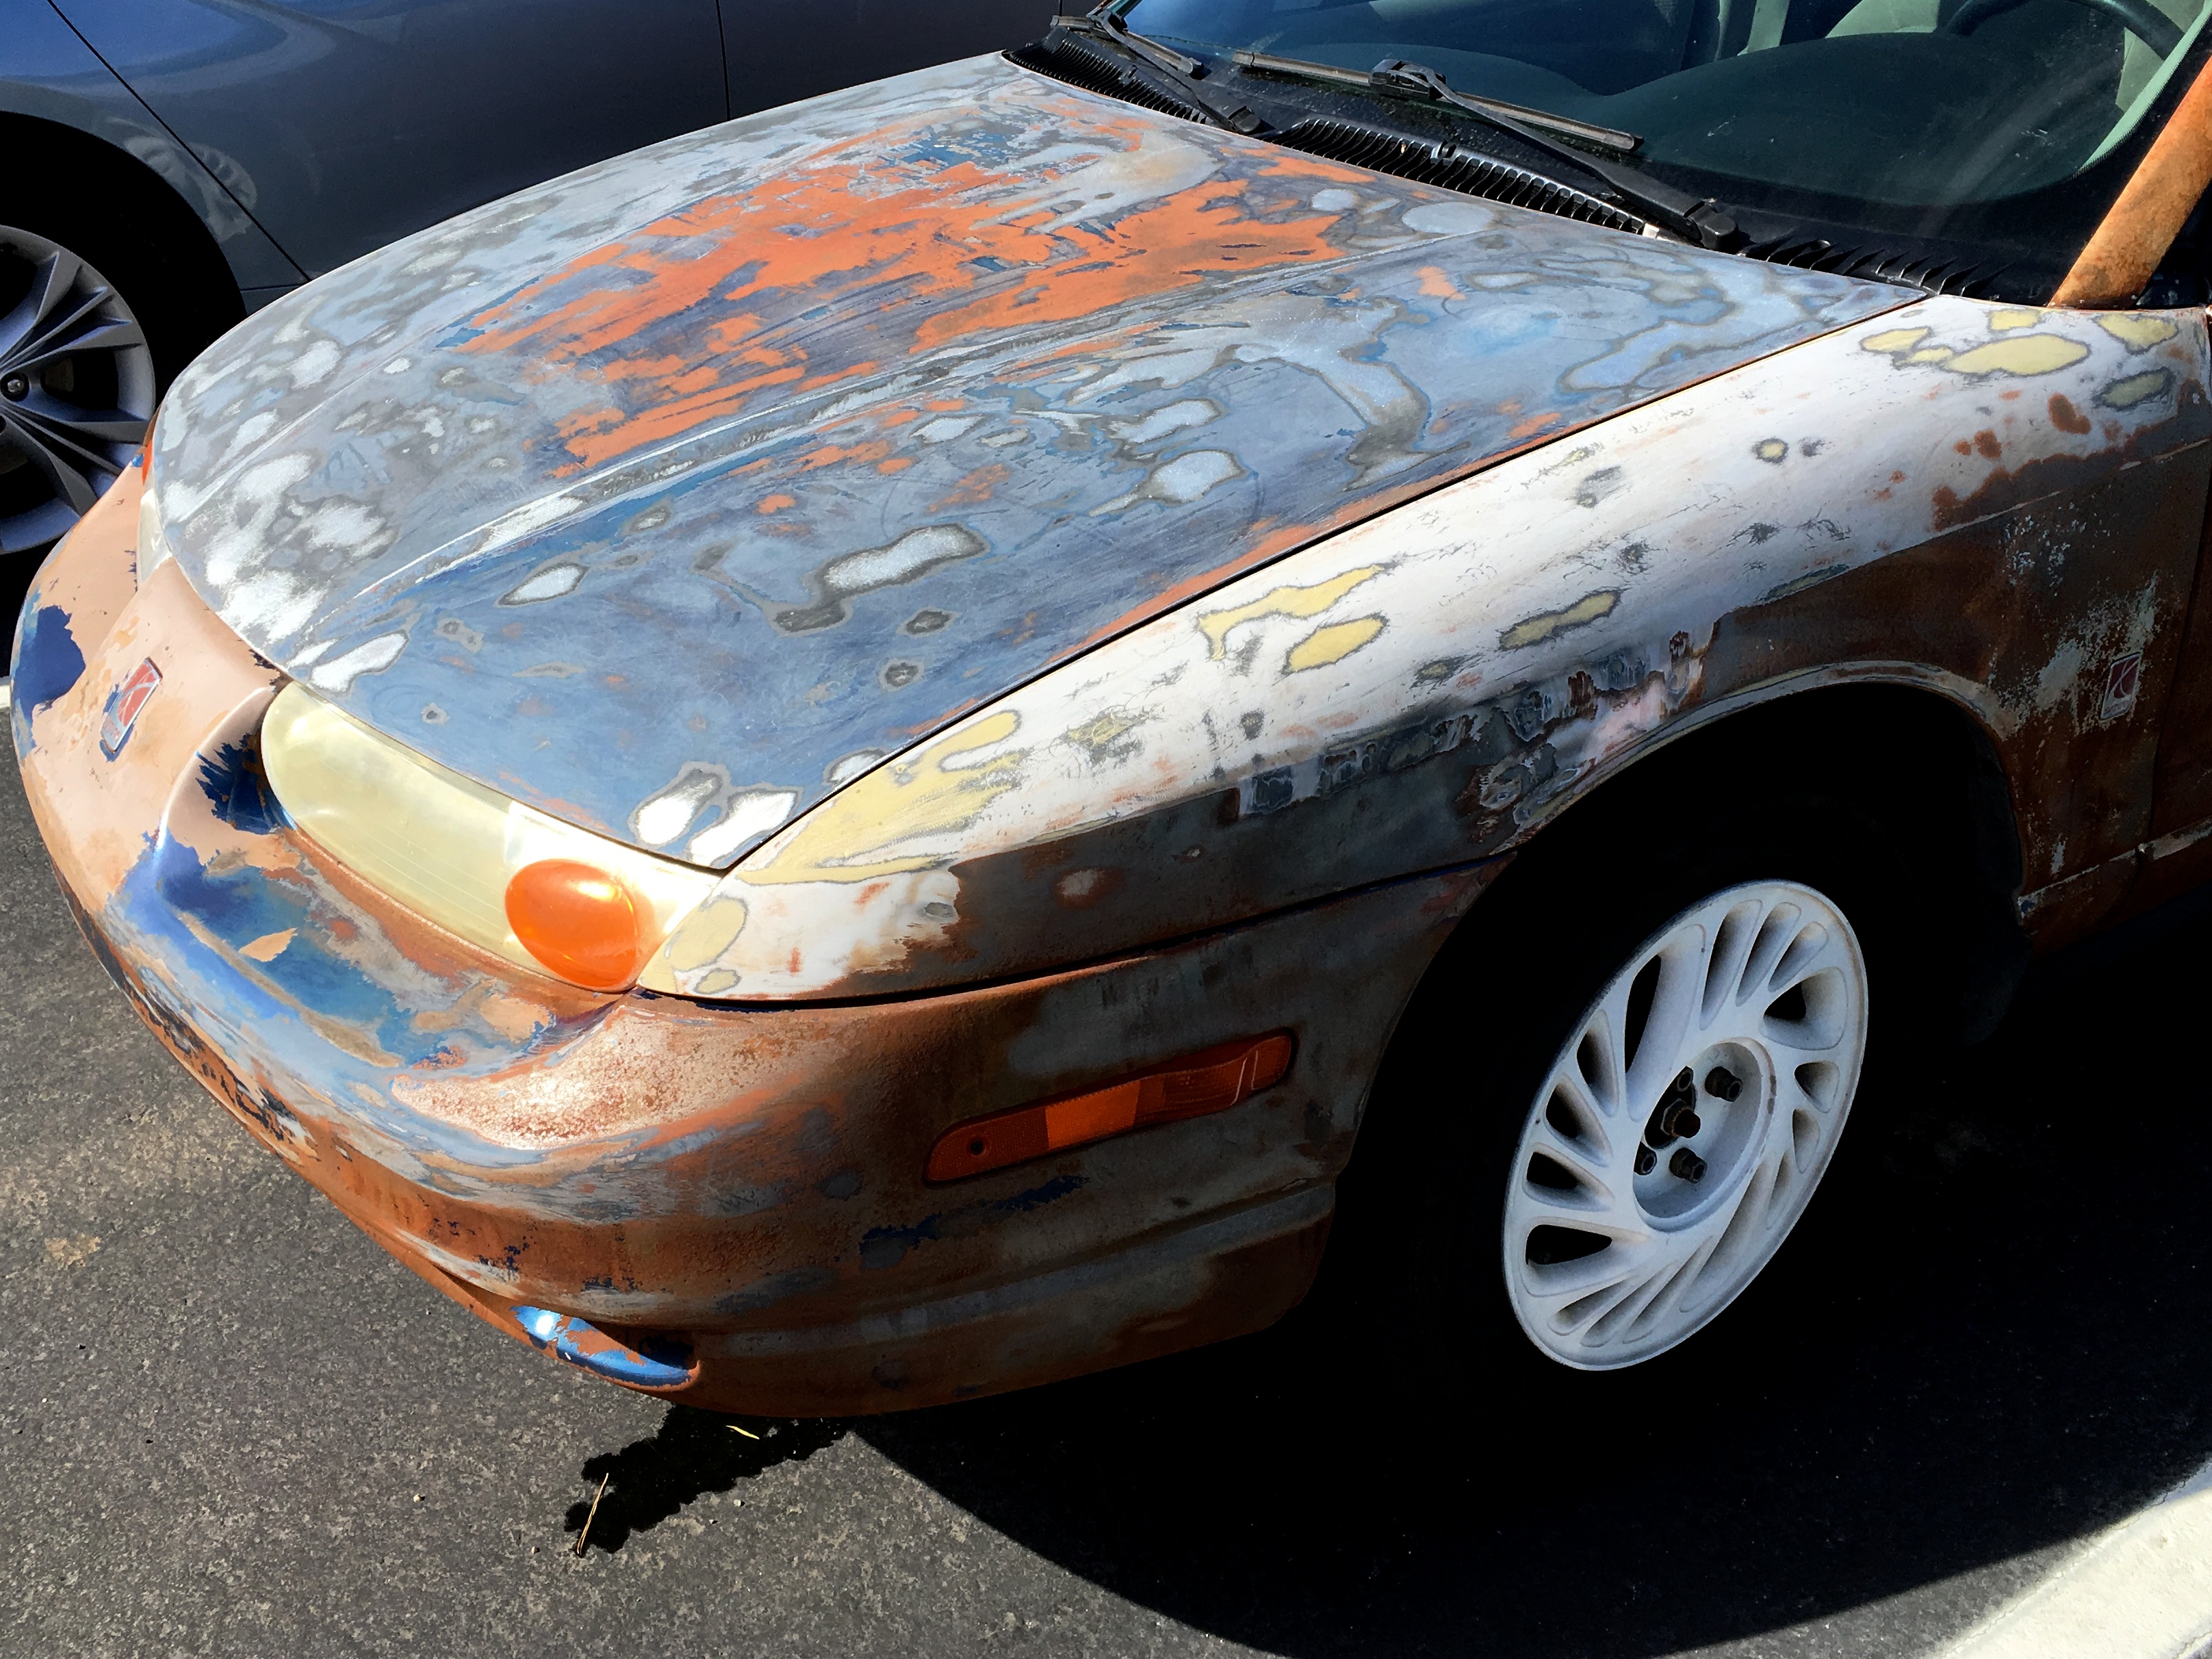
car, wheel, rust, vehicle, sports car, sedan, convertible, coupe, land vehicle, automobile make, automotive exterior, compact car